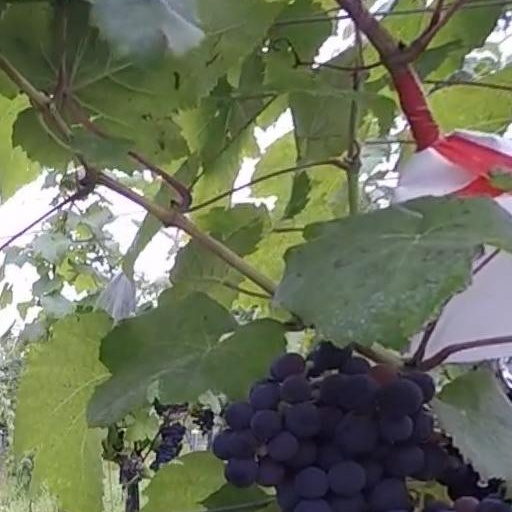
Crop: grape